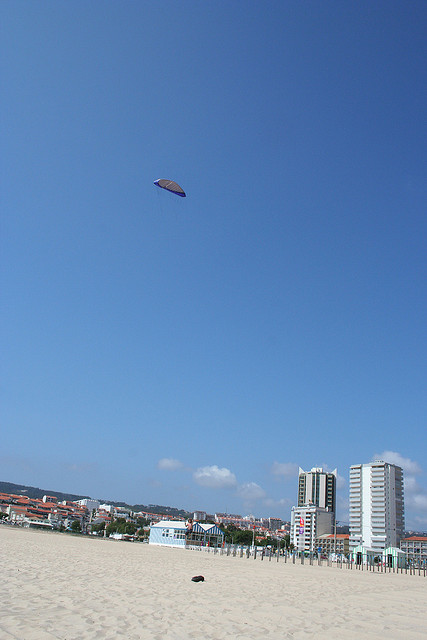
An aircraft soars over a beach near a city.